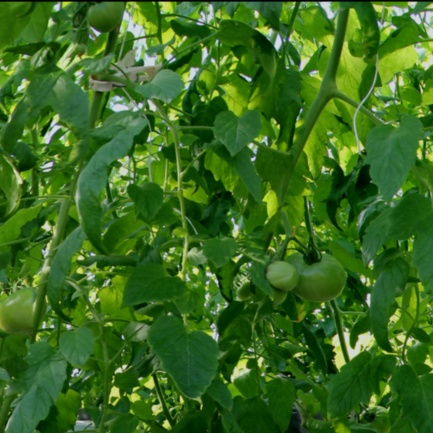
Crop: tomato